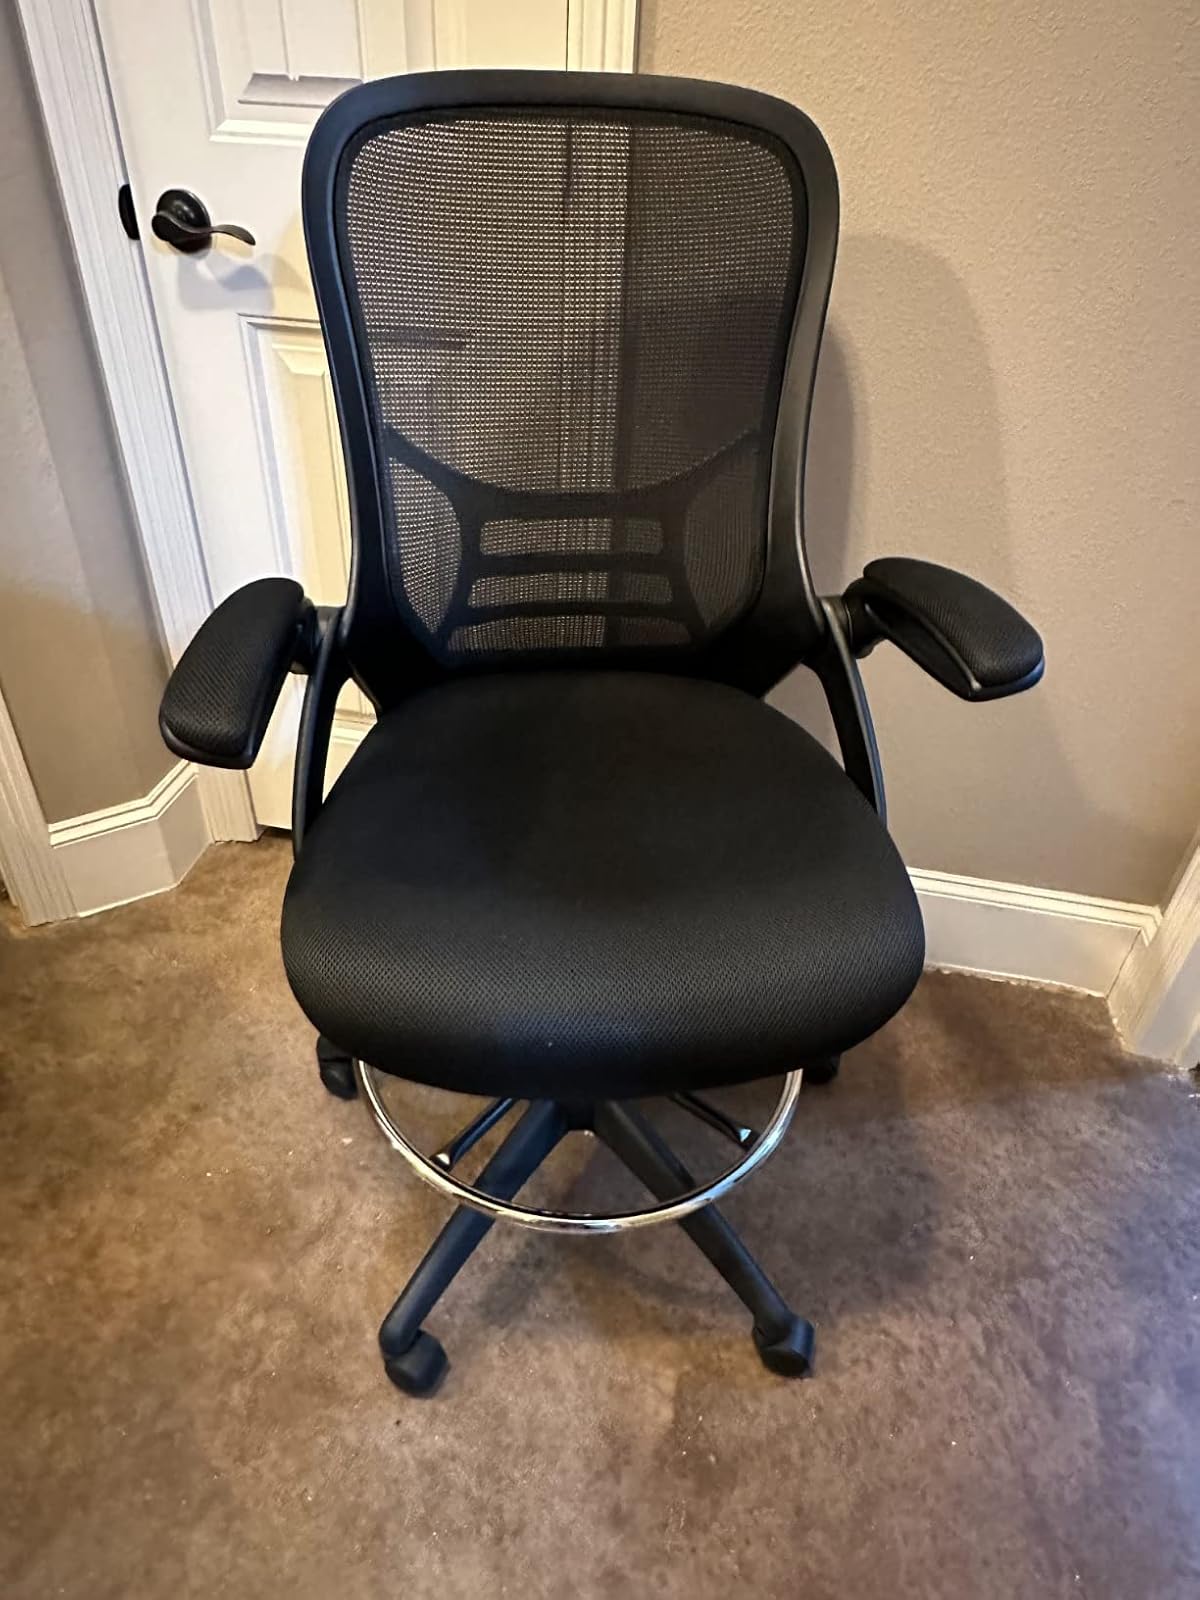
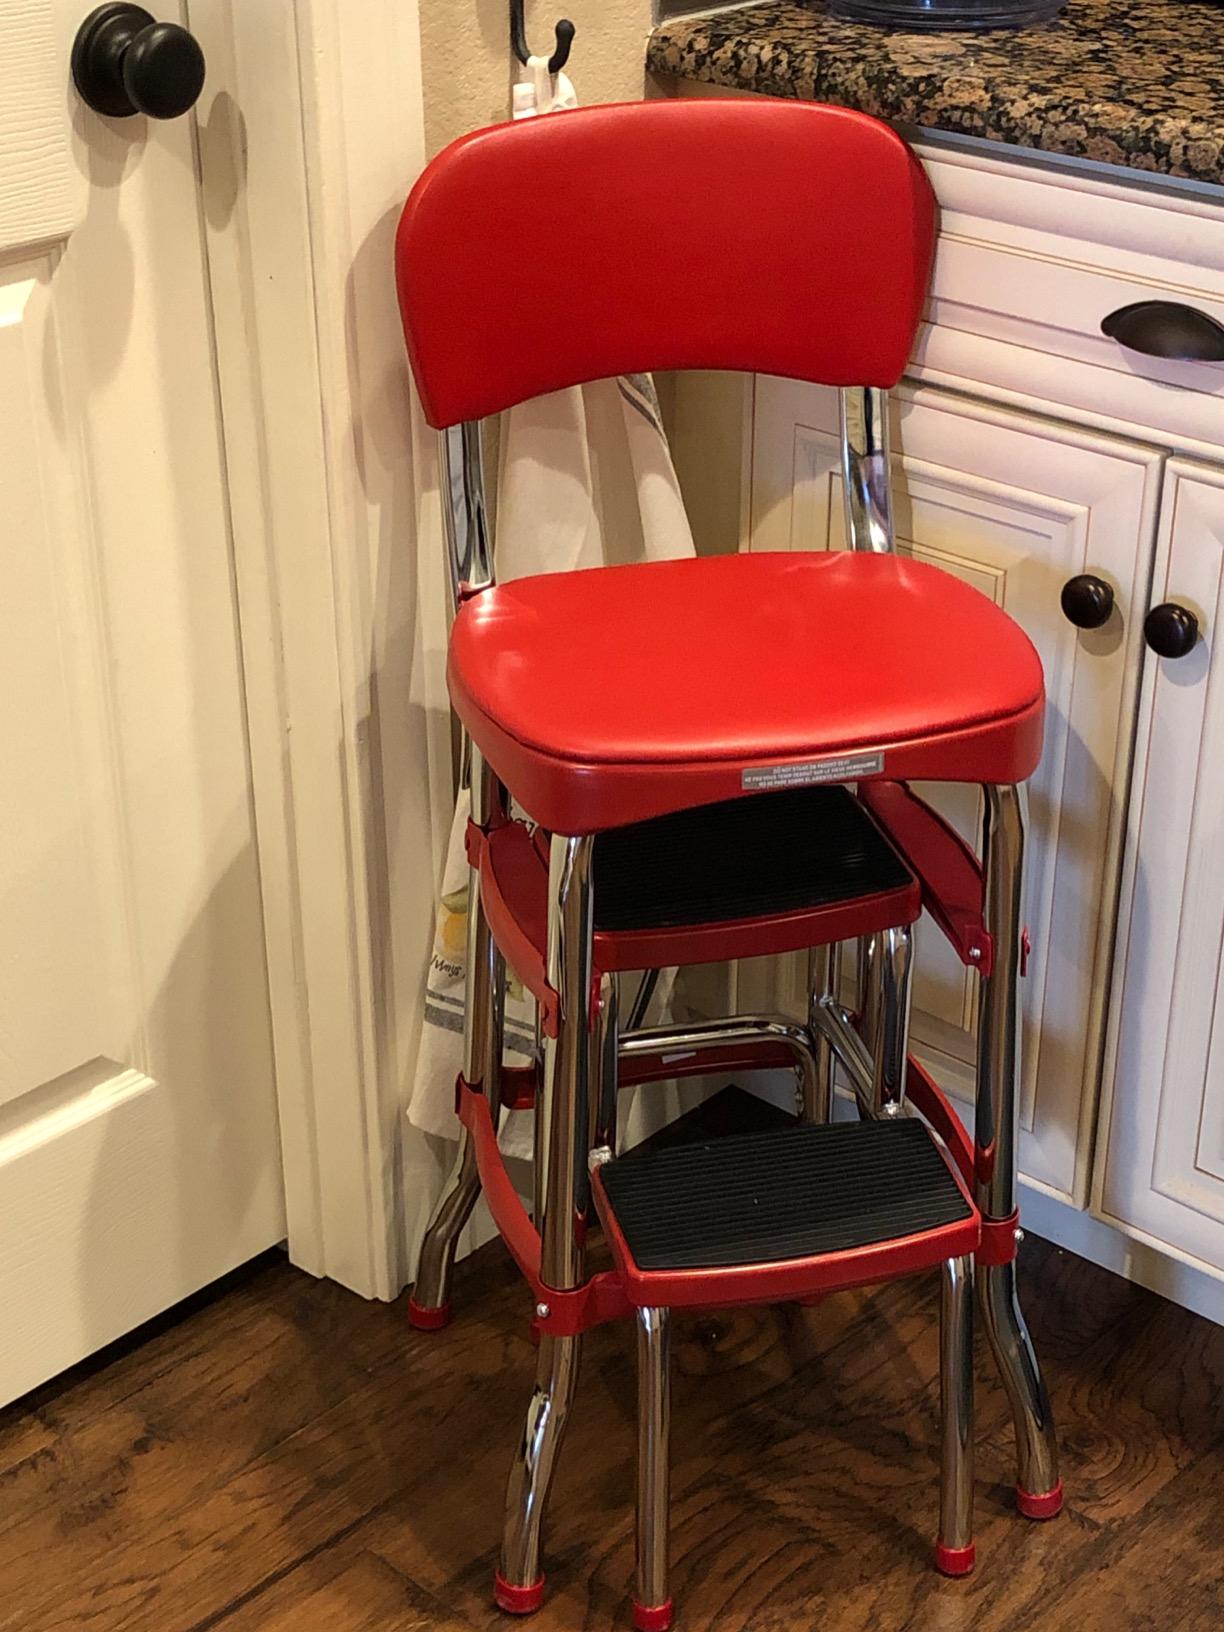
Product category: items_chair
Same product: no